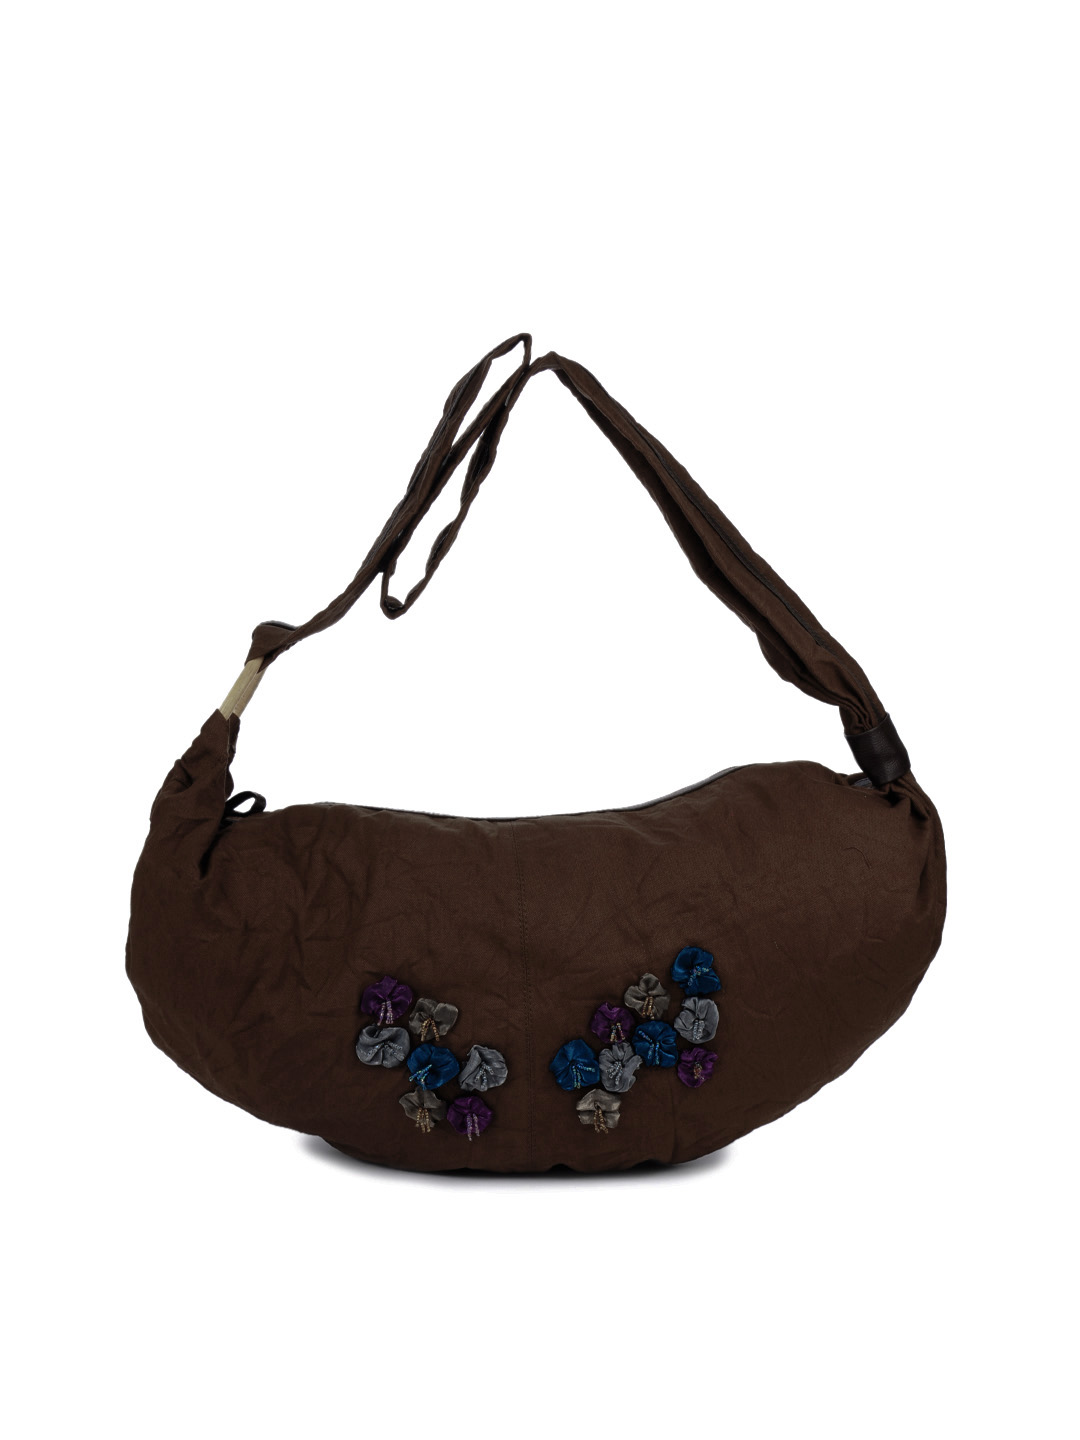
Baggit Women Jhoola Parinacrush Brown Handbag
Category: Accessories / Bags / Handbags
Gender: Women
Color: Brown
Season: Summer 2012
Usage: Casual